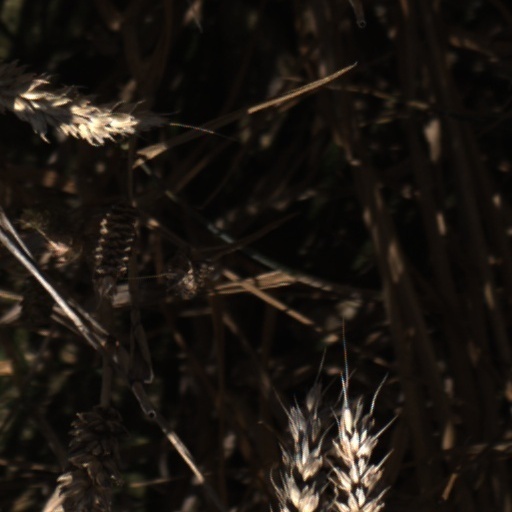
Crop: wheat